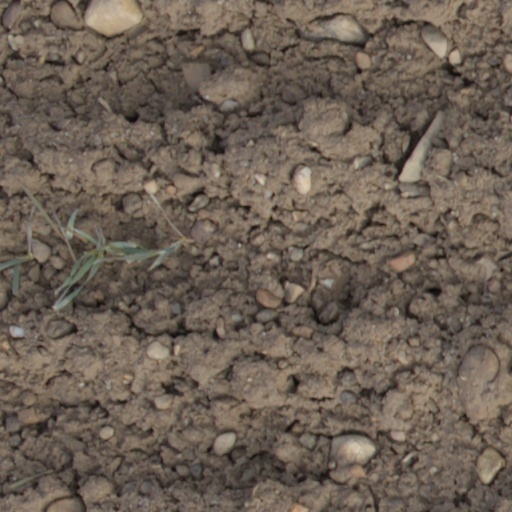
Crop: wheat